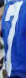
Number: 7